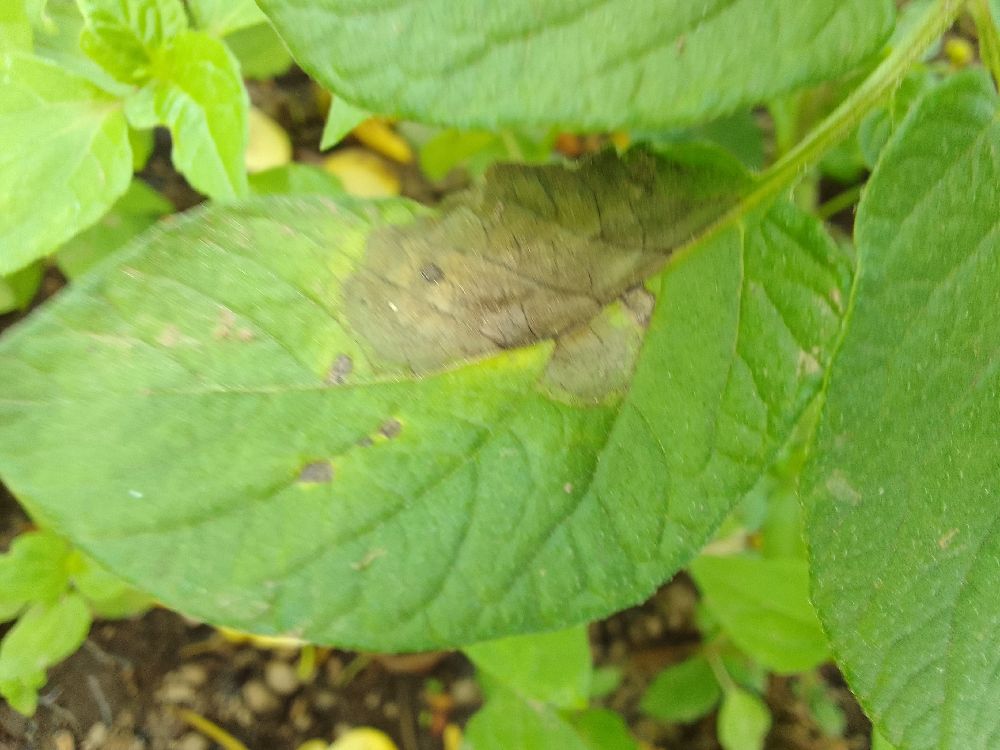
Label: Late blight